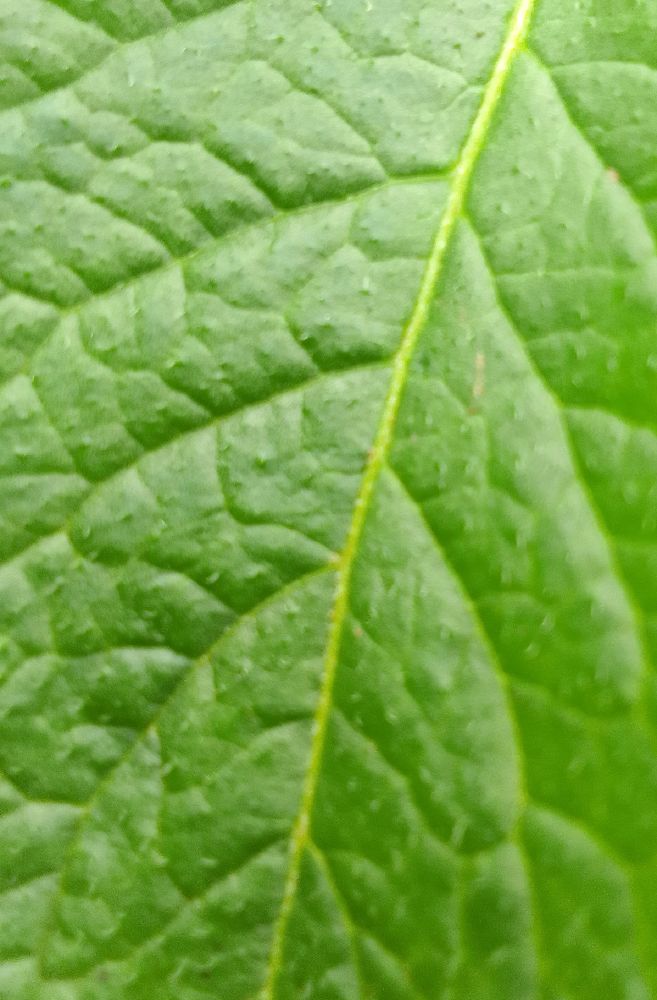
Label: Healthy